Battle of Tuyú Cué

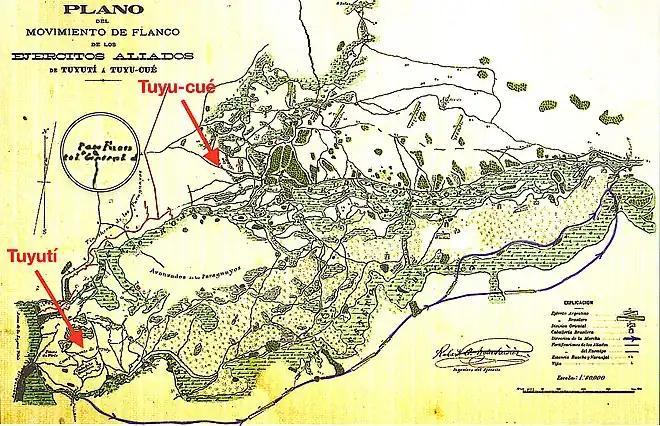
A map showing the distance between the allied camp at Tuyutí and the further inland Tuyú Cué, 13 kilometers. The Paraguay river is at the map's bottom left.

The Paraguayan leader Francisco Solano López decided to disrupt allied supply lines with an ambush, with the added goal of capturing materiel and wreaking havoc in general. Major Bernardino Caballero led the operation, being in charge of a mobile unit designed for this sort of irregular warfare.